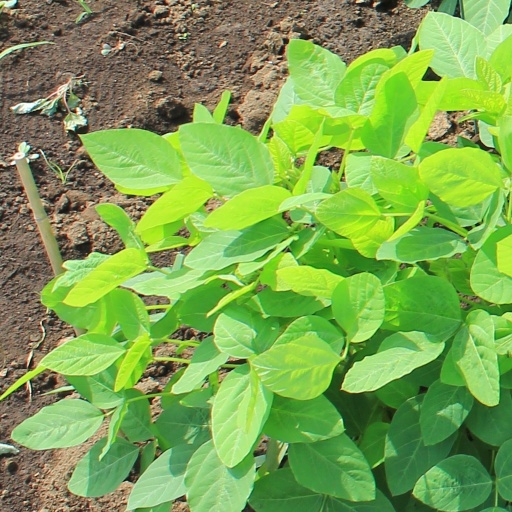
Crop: soybean